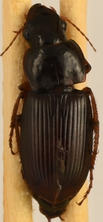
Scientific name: Harpalus compar
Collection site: Blandy Experimental Farm NEON (BLAN), plot BLAN_002